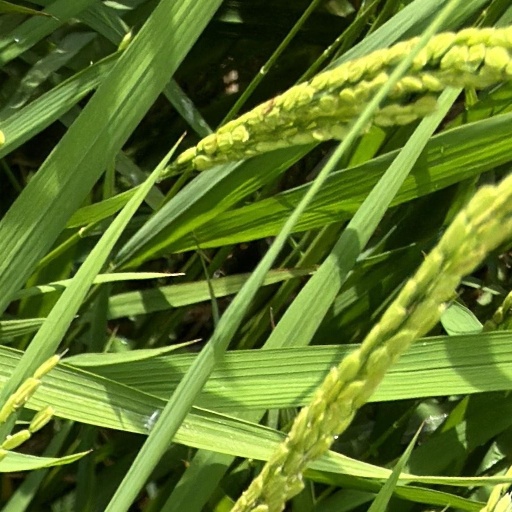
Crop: rice